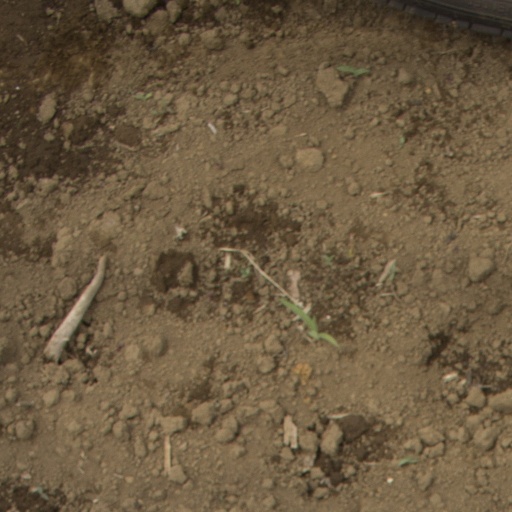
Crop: Jerusalem artichoke